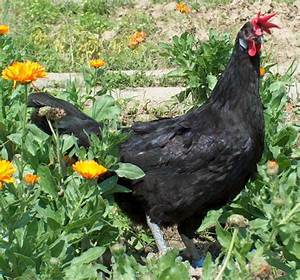
Label: gallina